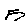
Label: 5